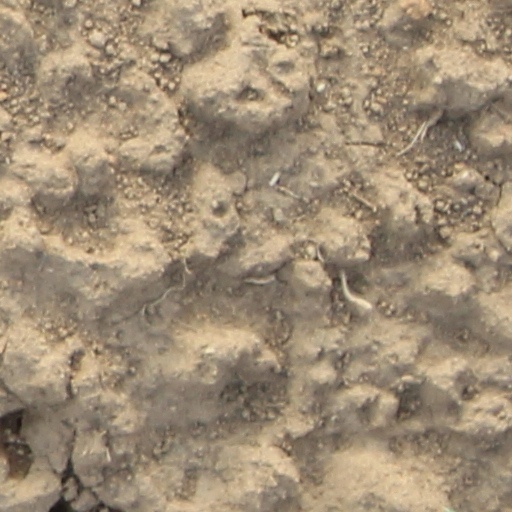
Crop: wheat